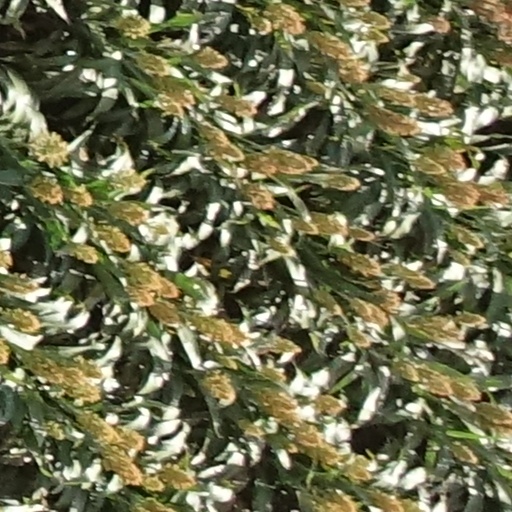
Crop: sorghum